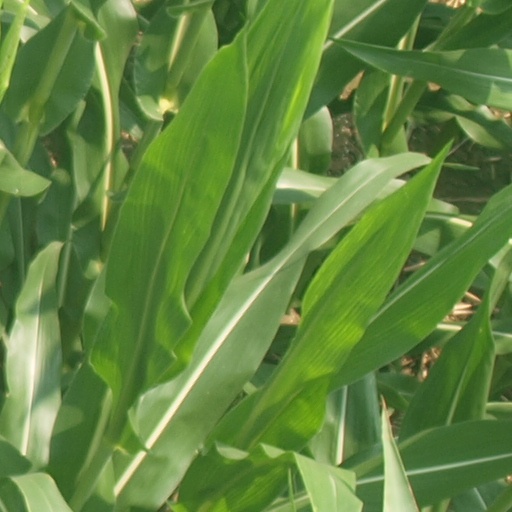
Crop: maize; corn